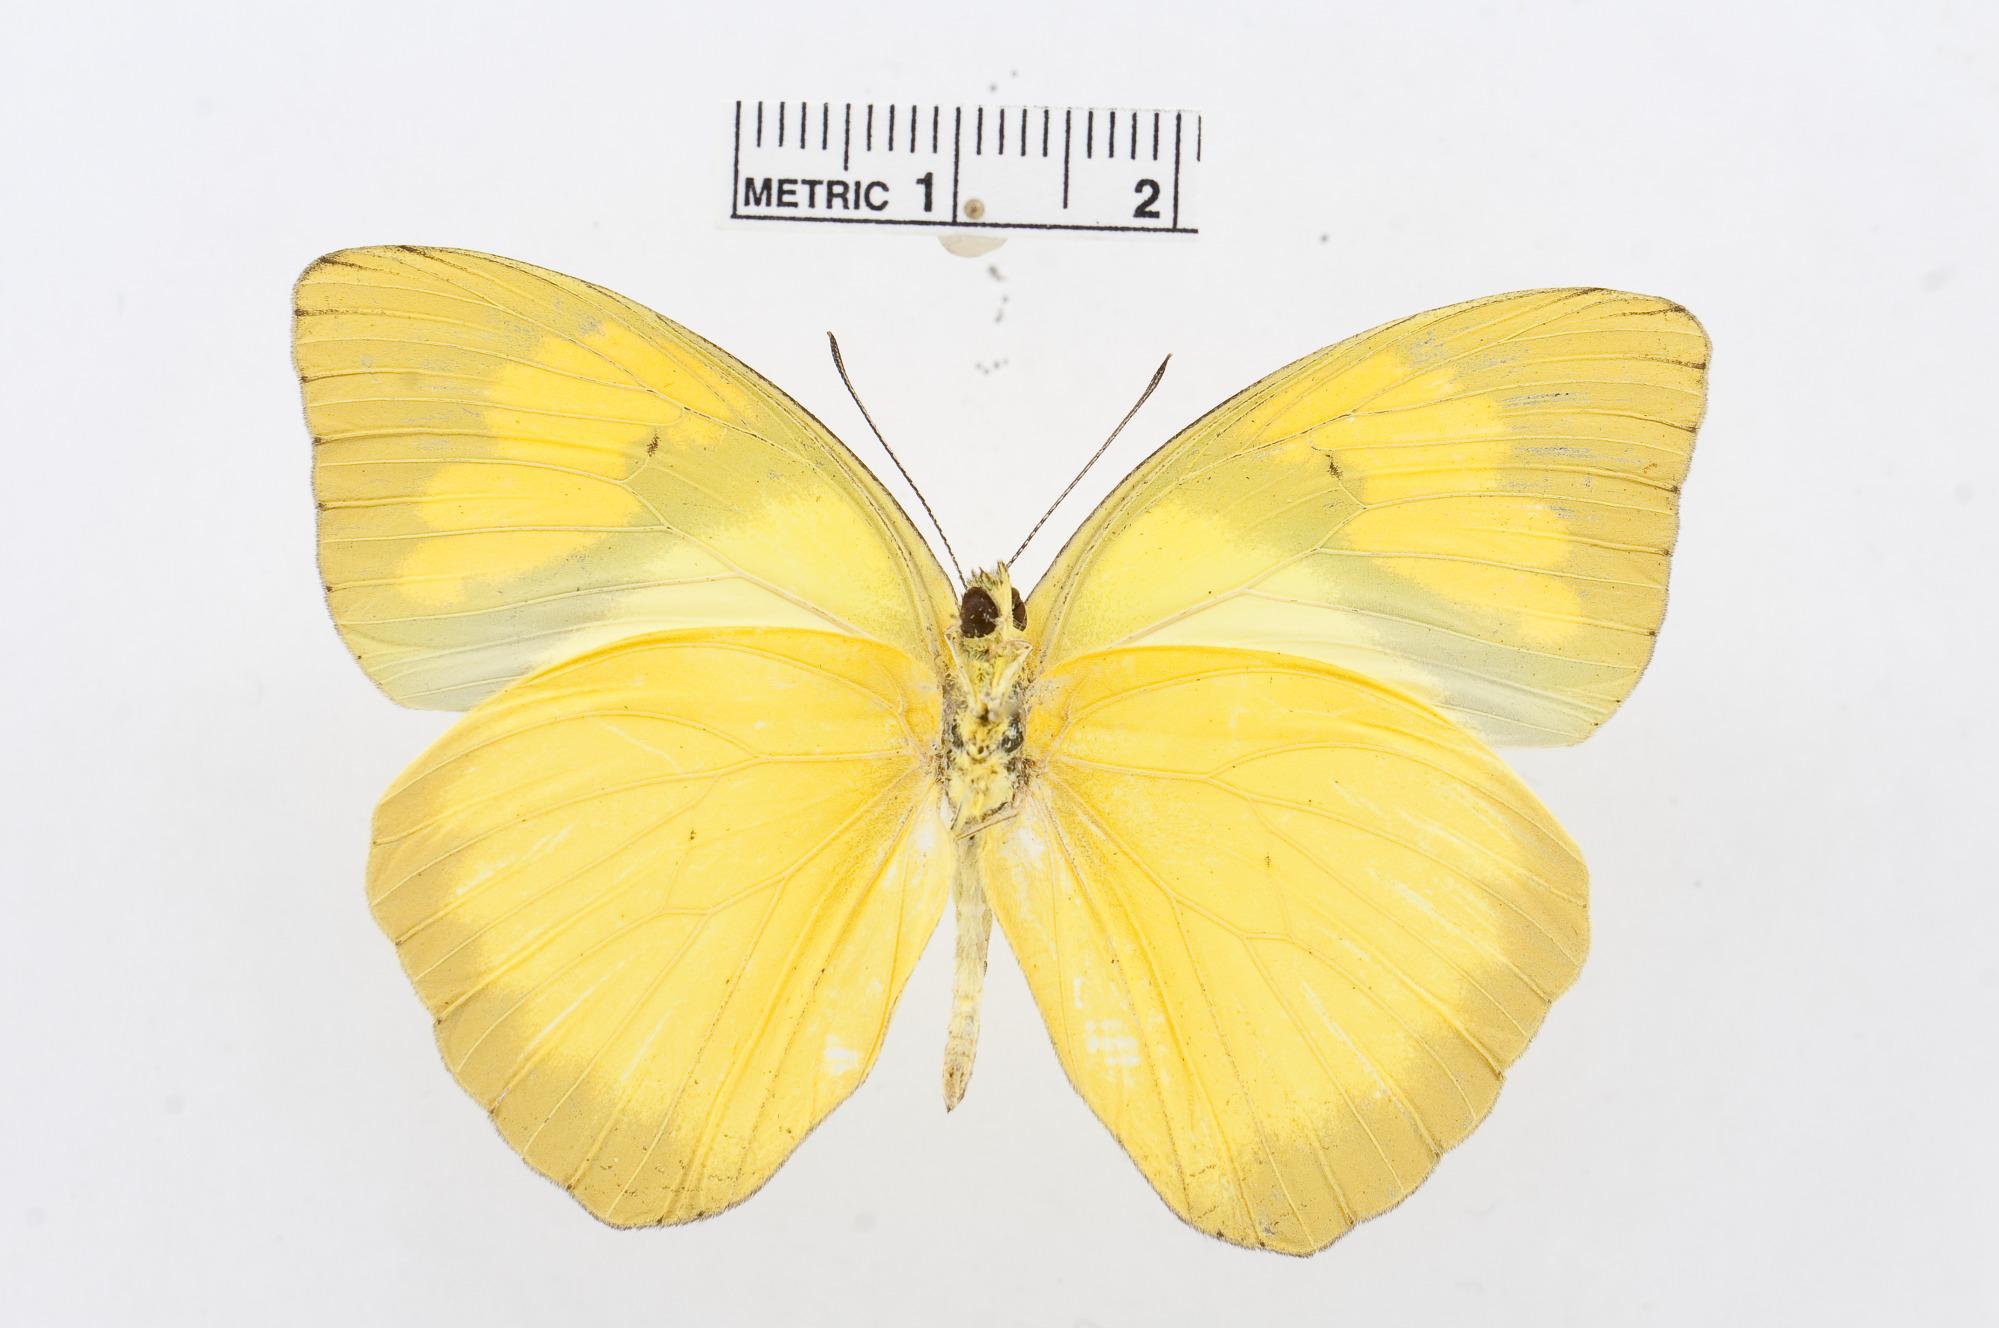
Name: Ixias undatus
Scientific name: Ixias undatus
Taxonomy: Animalia, Arthropoda, Hexapoda, Insecta, Lepidoptera, Pieridae, Pierinae